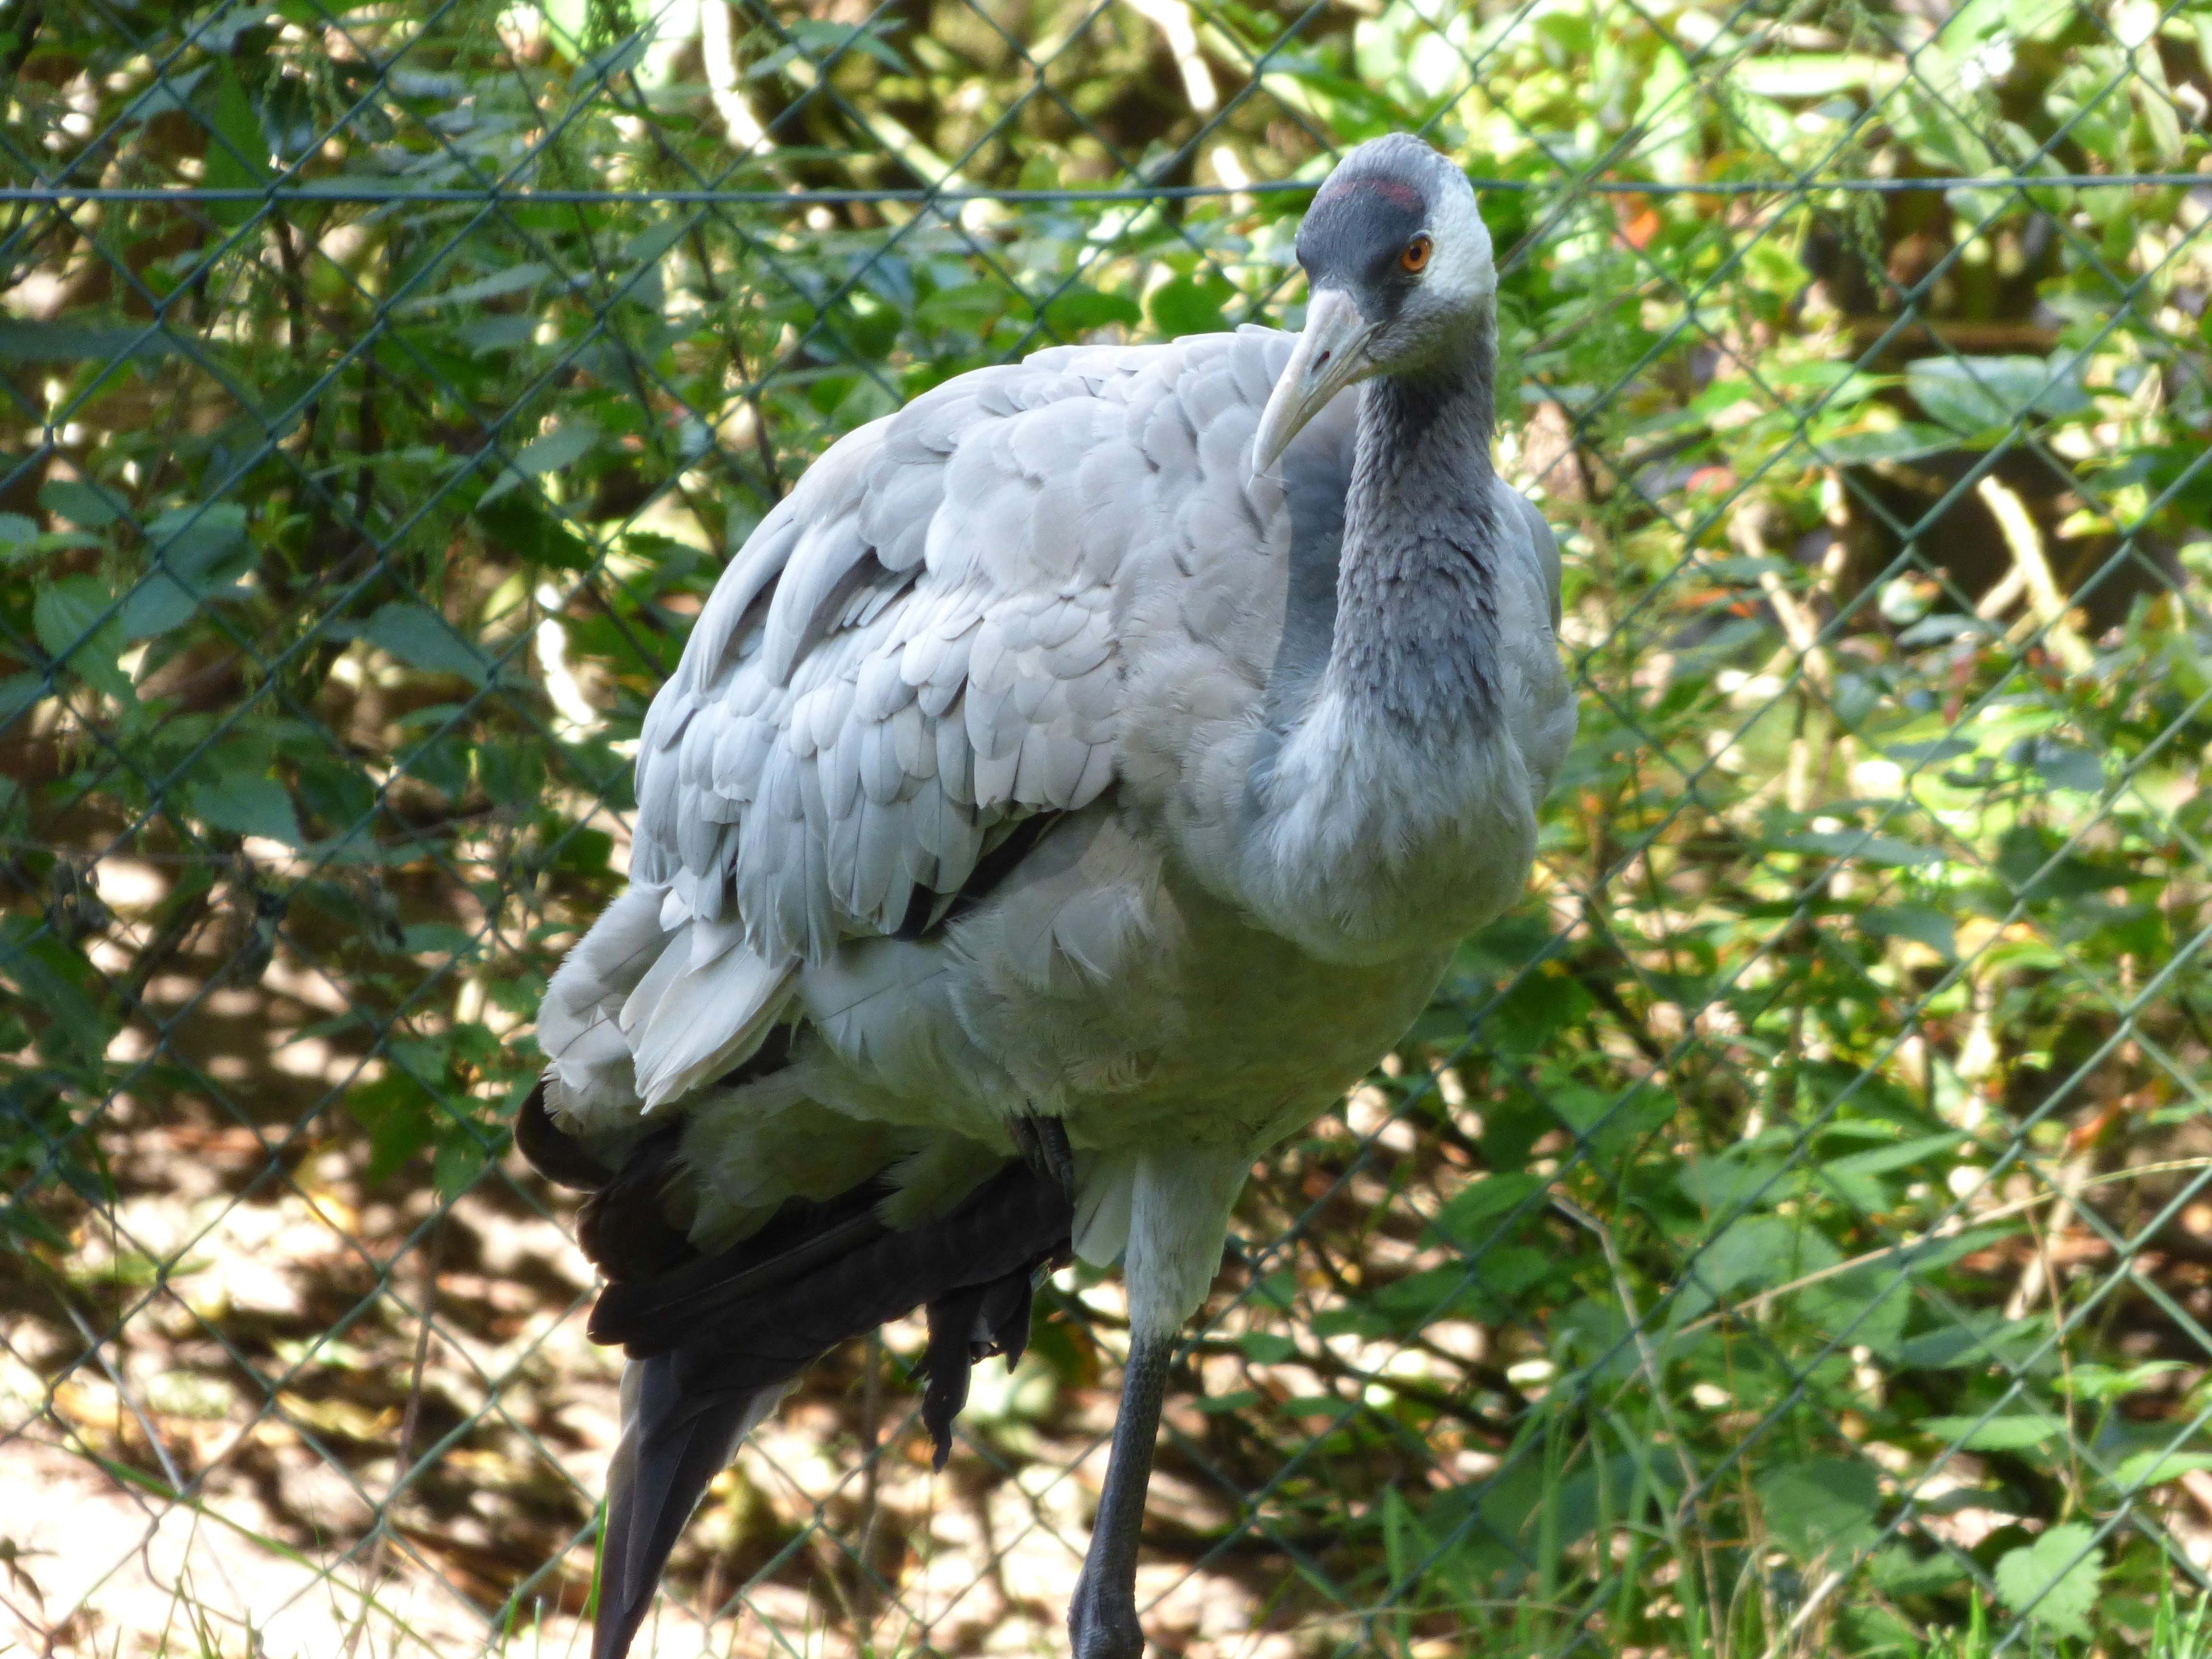
nature, bird, animal, wildlife, zoo, beak, fauna, plumage, birds, vertebrate, crane, ibis, animal world, pride, migratory birds